Insects in Japanese culture

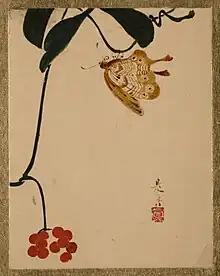
"Red Berry Plant and Butterfly" album leaf by Shibata Zeshin

Within Japanese culture, insects have occupied an important role as aesthetic, allegorical, and symbolic objects. In addition, insects have had a historical importance within the context of the culture and art of Japan.